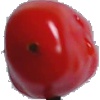
Label: Tomato 2